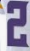
Number: 2